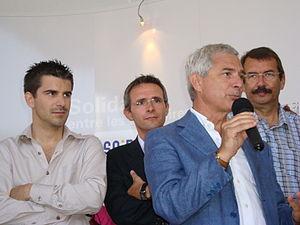
Claude Bartolone, Stéphane Troussel, Gilbert Roger et Mathieu Hanotin au stand du Conseil général de la Seine-Saint-Denis lors de la Fête de l'Humanité 2009
La politique en Seine-Saint-Denis reste marquée par une longue domination du Parti communiste français. La Seine-Saint-Denis est l'un des départements constituant la Ceinture rouge historique de Paris. C'est un fief historique de la gauche, et en particulier du parti communiste, héritage d'un découpage tacite des zones d'influence entre le PCF et la droite sous De Gaulle.
Les conseillers généraux de la Seine-Saint-Denis sont au nombre de 40. Claude Bartolone en a été élu président le 20 mars 2008. Socialiste, il prend la présidence d'un conseil général présidé par le PC depuis sa création.
Les conseillers généraux de la Seine-Saint-Denis en fonction pendant la mandature 2011-2015 sont au nombre de 40. Stéphane Troussel succède le 4 septembre 2012 à Claude Bartolone, président depuis le 20 mars 2008 et premier socialiste à présider le conseil général.